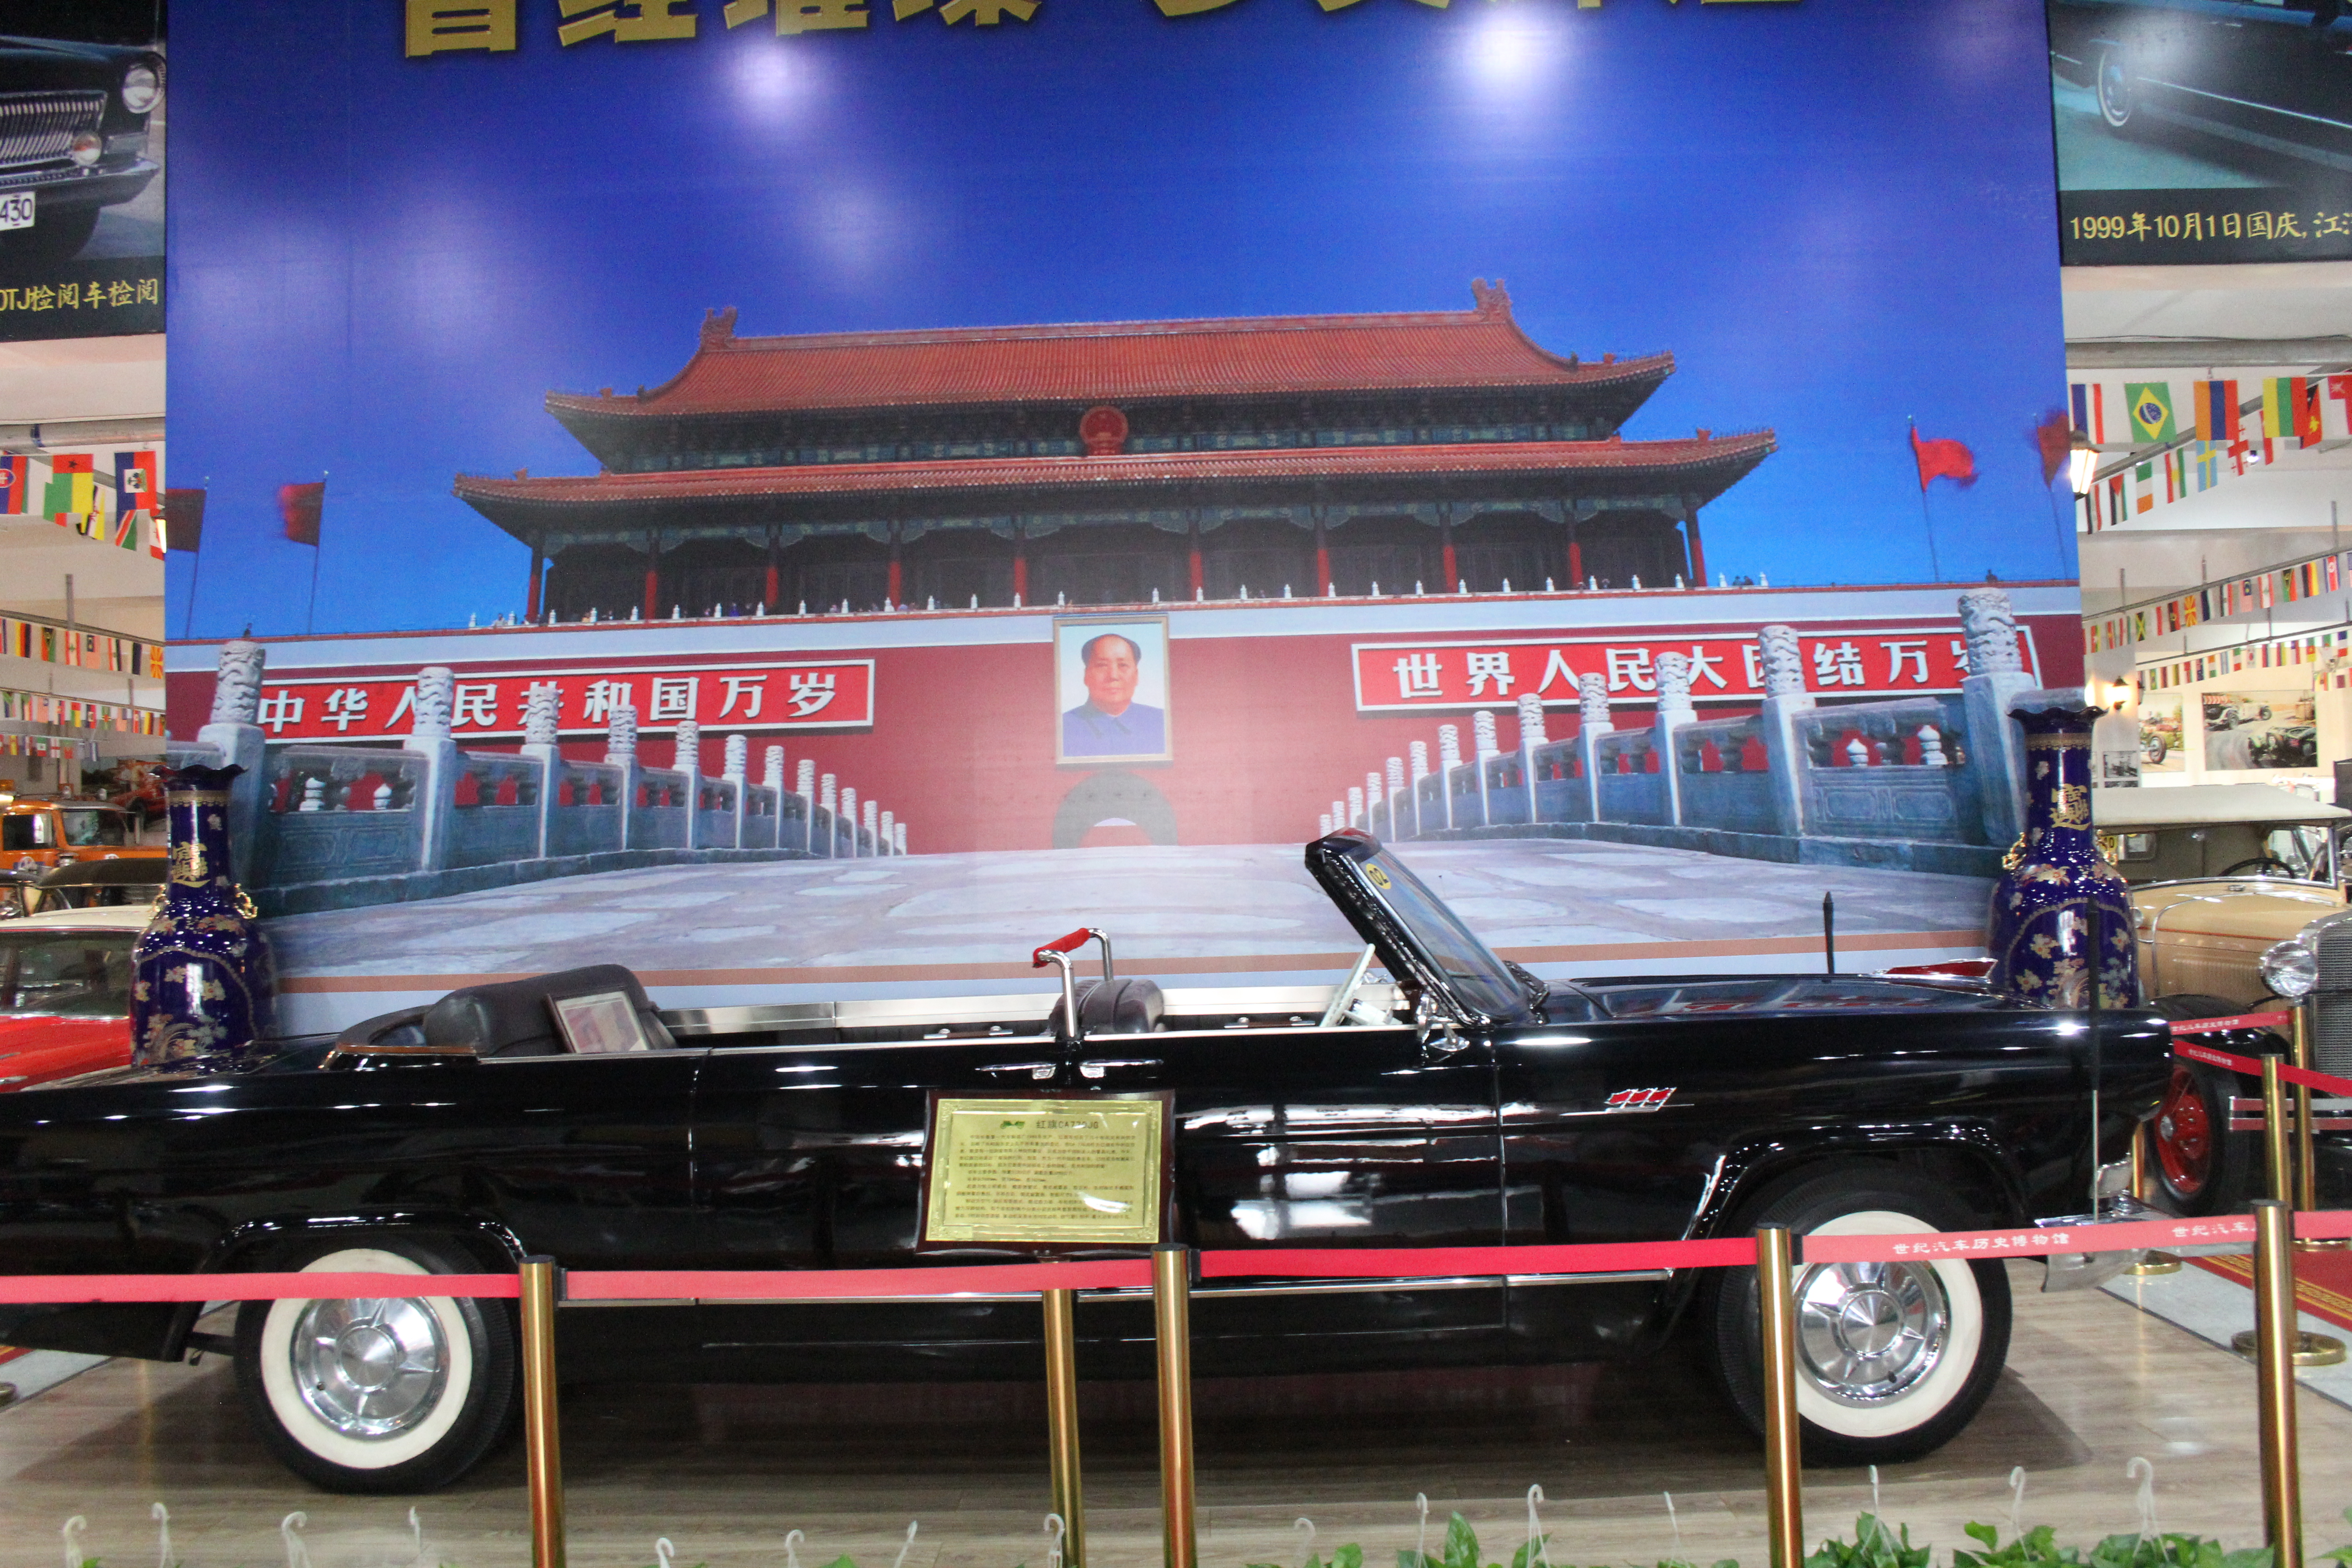
cars, vehicles, arts, motor vehicle, vehicle, classic, car, vintage car, full size car, luxury vehicle, custom car, classic car, mid size car, antique car, sedan, hardtop